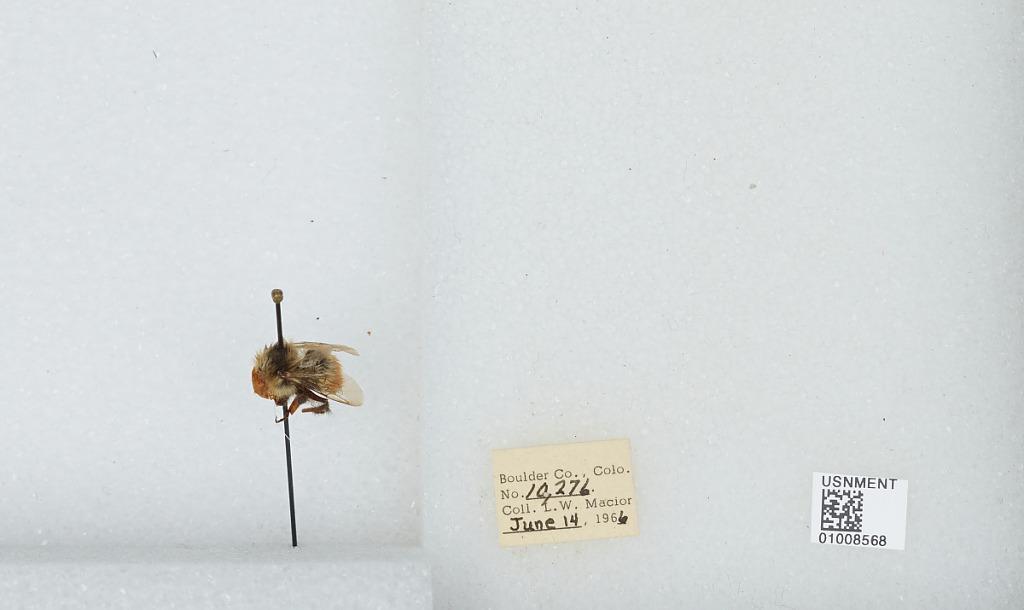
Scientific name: Bombus (Pyrobombus) centralis Cresson
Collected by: L. Macior
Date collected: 1966-6-14
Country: United States
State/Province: Colorado
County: Boulder
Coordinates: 40.09, -105.36